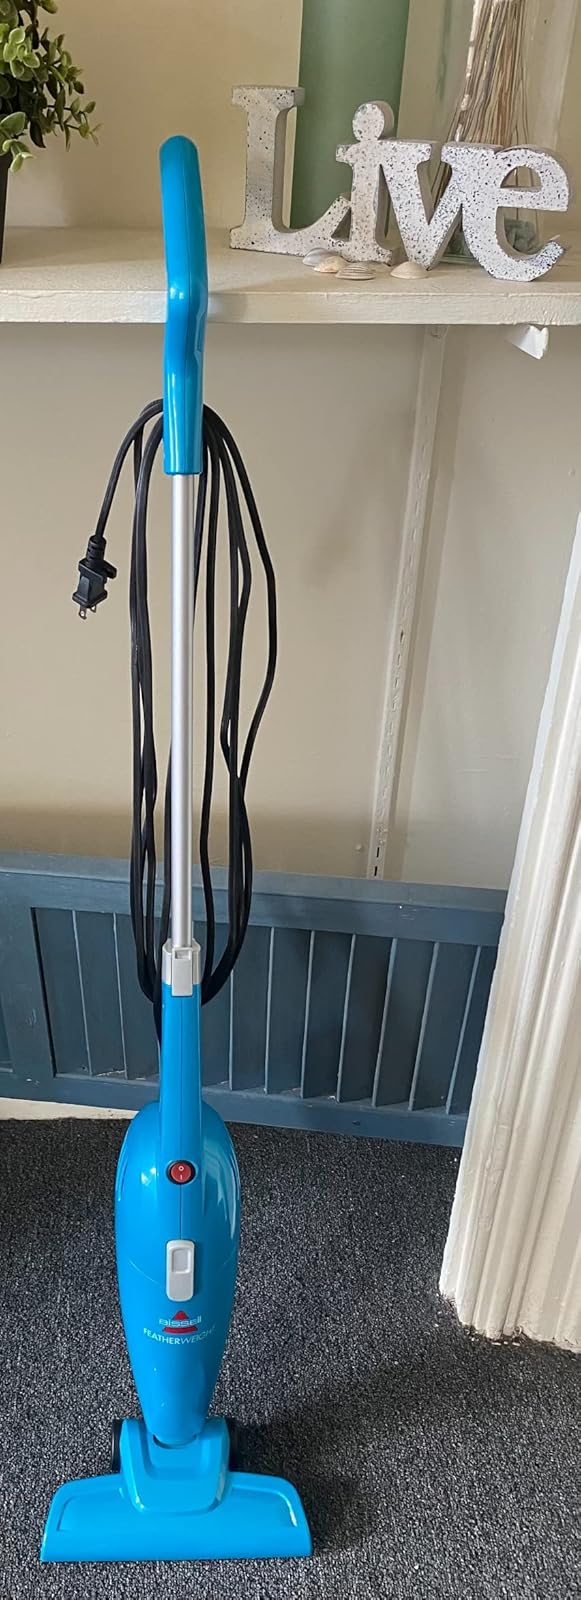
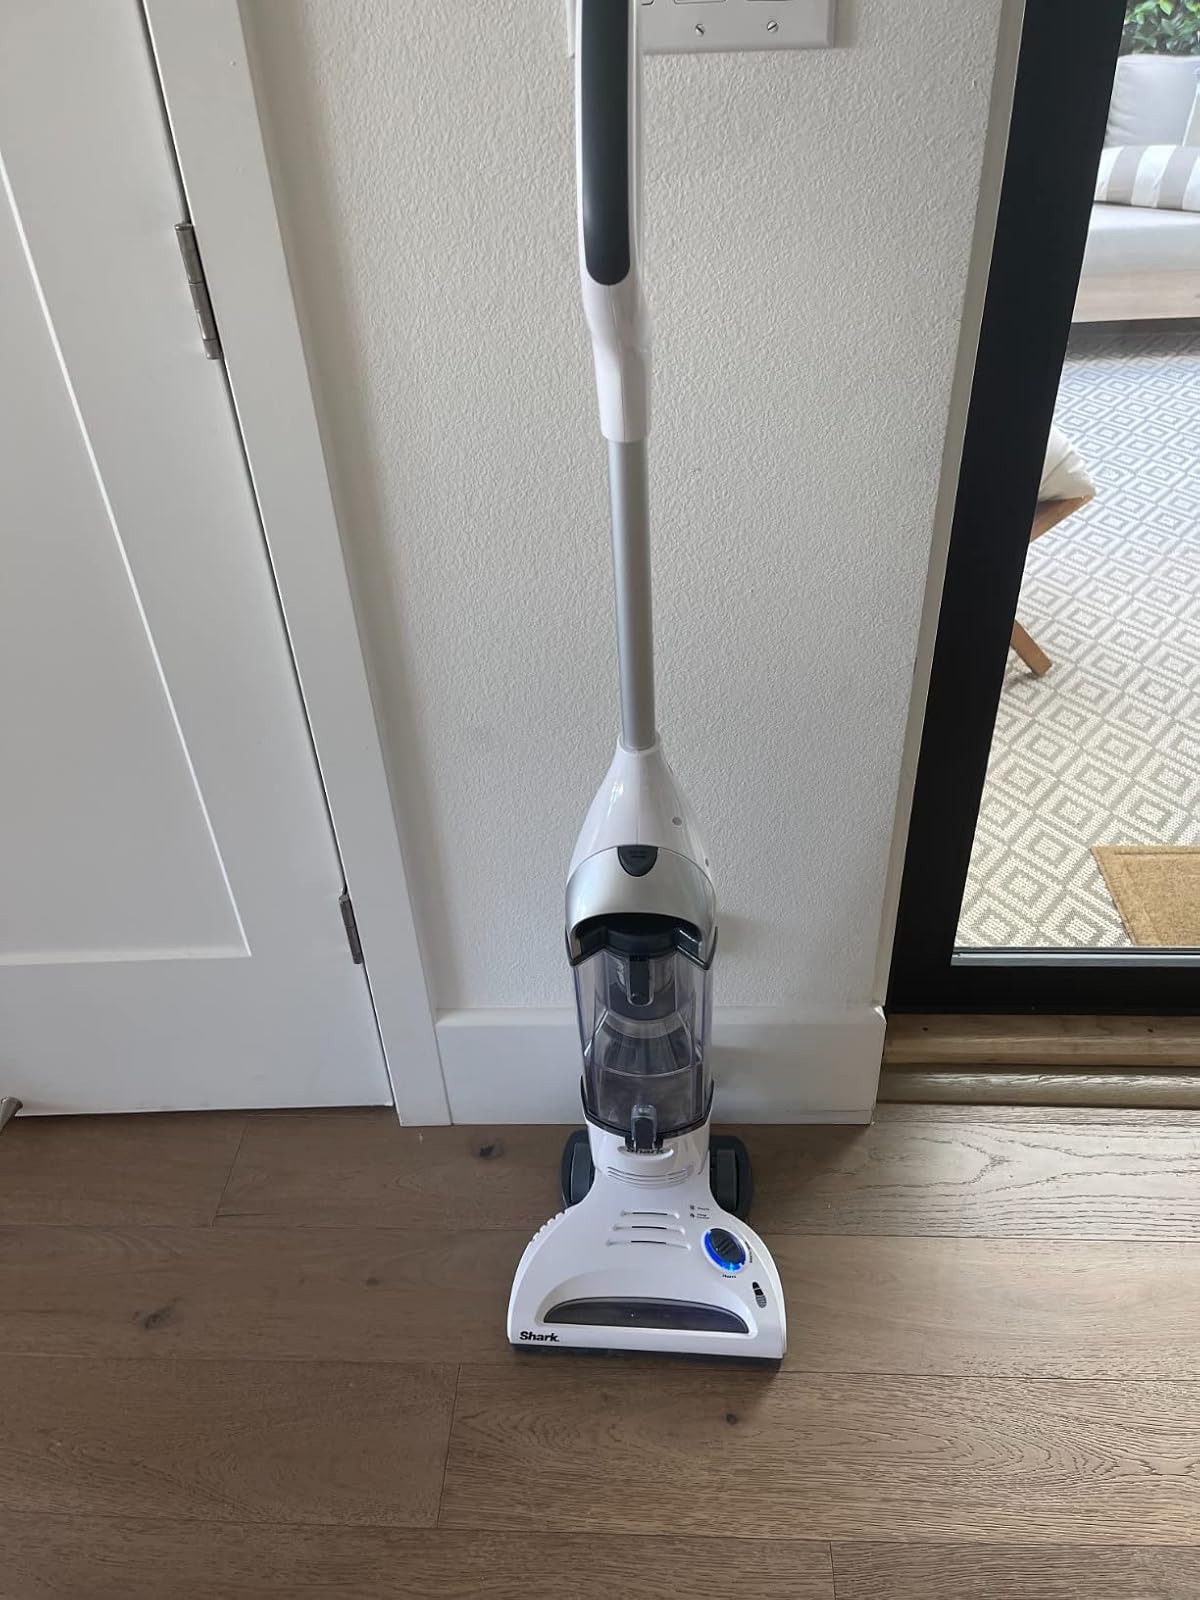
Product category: items_vacuum
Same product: no